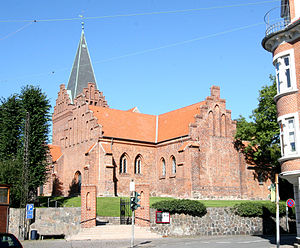
Sankt Peders Kirke (Slagelse) / Kirkebygningen
Set fra sydøst
Sankt Peders Kirke ligger i det centrale Slagelse. Det er en gotisk kampestenskirke, som er blevet udvidet gennem tiderne med murstenstilbygninger, så den i dag er en korskirke med tårn, våbenhus og sakristi.